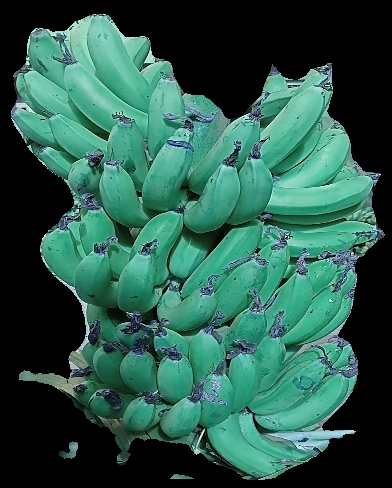
Variety: pachbale
Grade: grade3